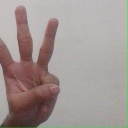
अक्षर: व